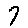
Label: 7